Strasbourg

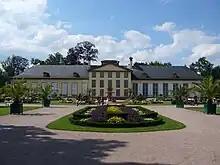
The "Pavillon Joséphine" (rear side) in the "Parc de l'Orangerie"

The city has many bridges, including the medieval and four-towered "Ponts Couverts" that, despite their name, are no longer covered. Next to the "Ponts Couverts" is the "Barrage Vauban", a part of Vauban's 17th-century fortifications, that does include a covered bridge. Other bridges are the ornate 19th-century "Pont de la Fonderie" (1893, stone) and "Pont d'Auvergne" (1892, iron), as well as architect 's futuristic "Passerelle" over the Rhine, opened in 2004.